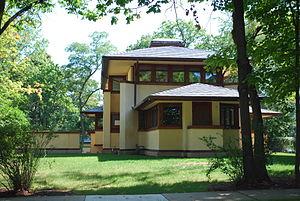
Cet article propose une liste exhaustive des réalisations de Frank Lloyd Wright. Huit d'entre elles sont classées sur la liste du patrimoine mondial de l'UNESCO depuis le 7 juillet 2019 au titre des œuvres architecturales du XXᵉ siècle de Frank Lloyd Wright.